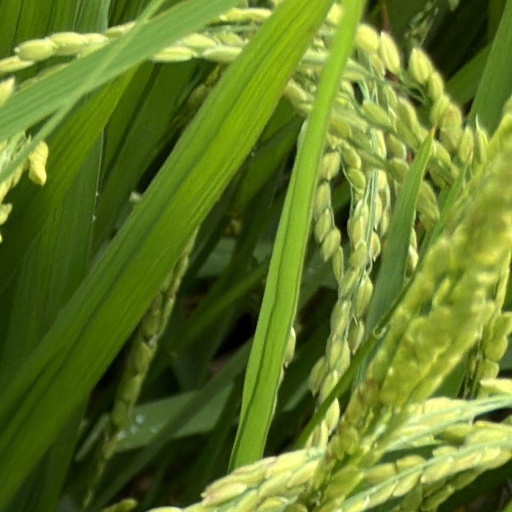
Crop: rice